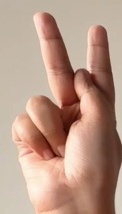
ASL sign: K